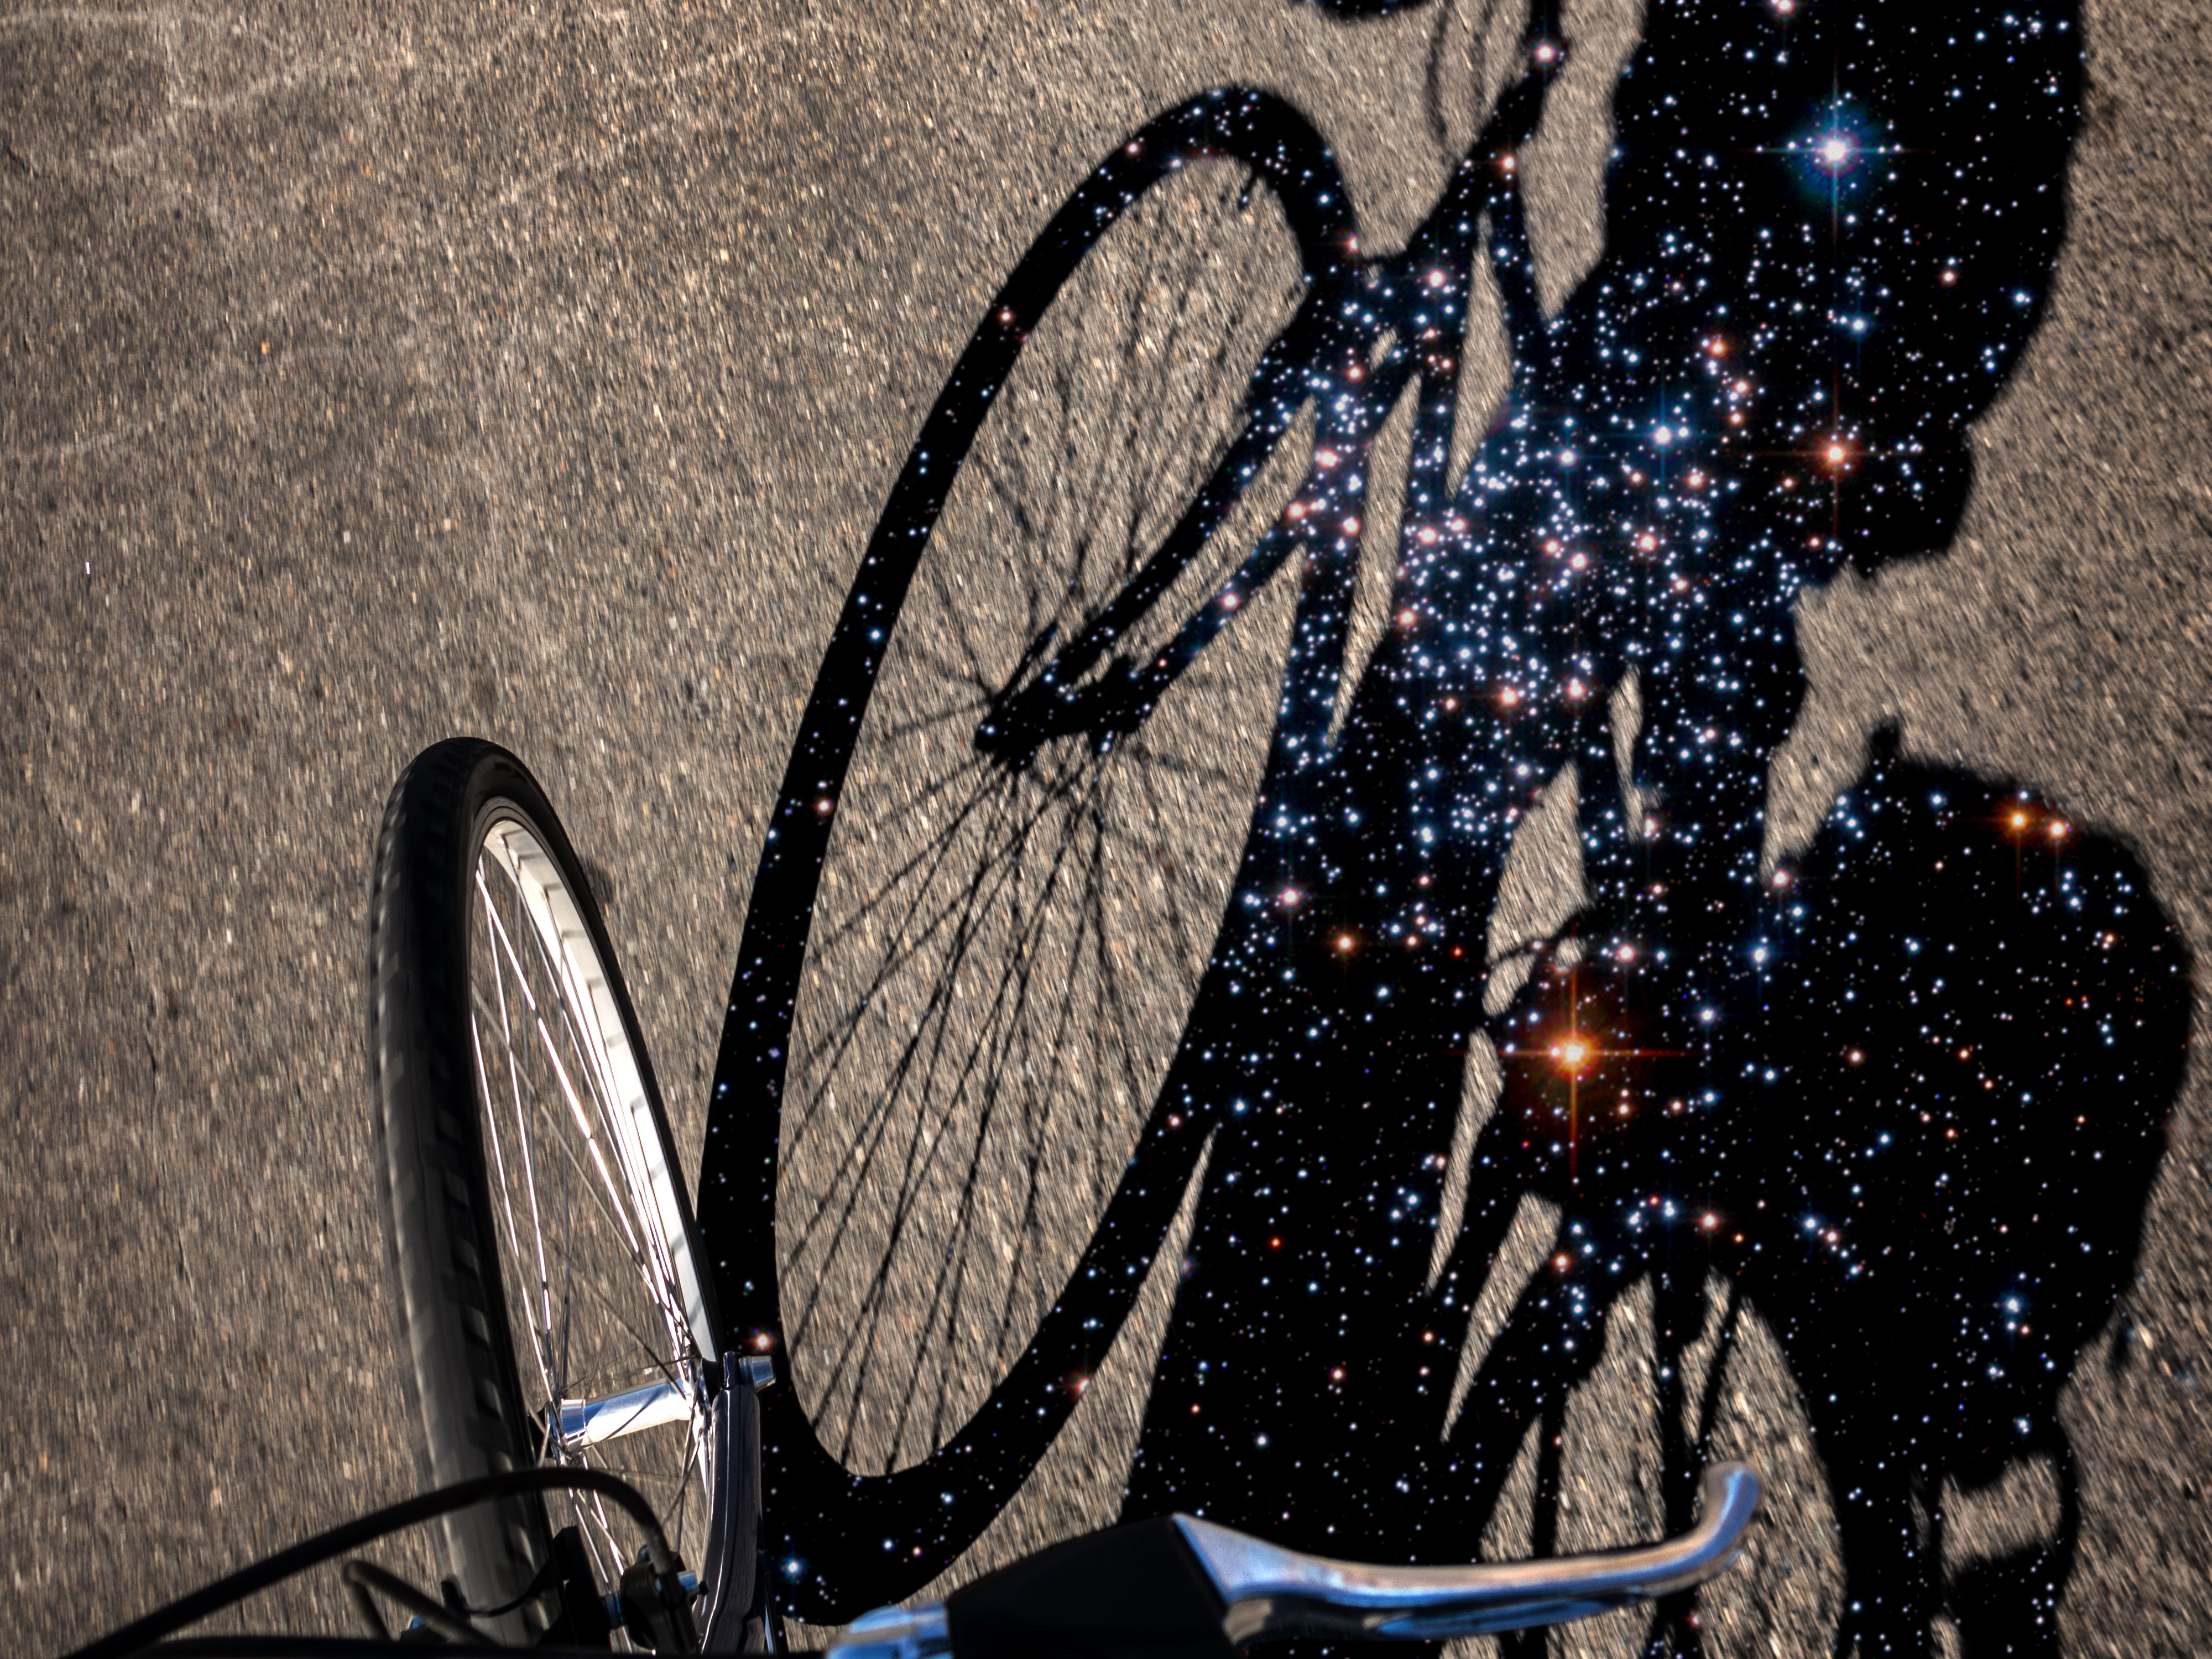
wheel, bicycle, vehicle, shadow, black, sports equipment, mountain bike, cycling, stars, toomuchphotoshop, land vehicle, cycle sport, cyclo cross bicycle, cyclo cross, bicycle racing, road bicycle